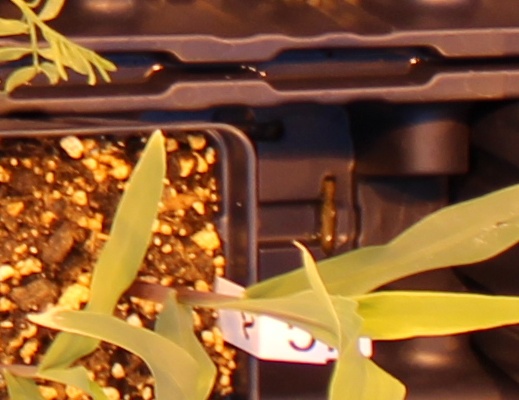
Label: Corn